Gamer (2011 film)

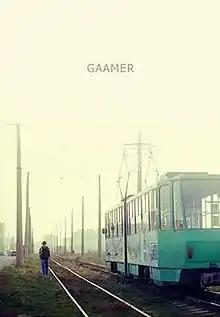

Gamer, alternatively spelt Gámer or Gaamer, was a debut feature-length film directed by Oleg Sentsov. It was released in Russian and Ukrainian in 2011. He tells of a young gamer, who lives with his mother in Simferopol. The premiere was held in 2012 in Rotterdam. The film participated in several international film festivals and was a highly marked by the professional community, in particular, a premium Russian Guild of Film Critics at the festival "Spirit of Fire" in Khanty-Mansiysk.